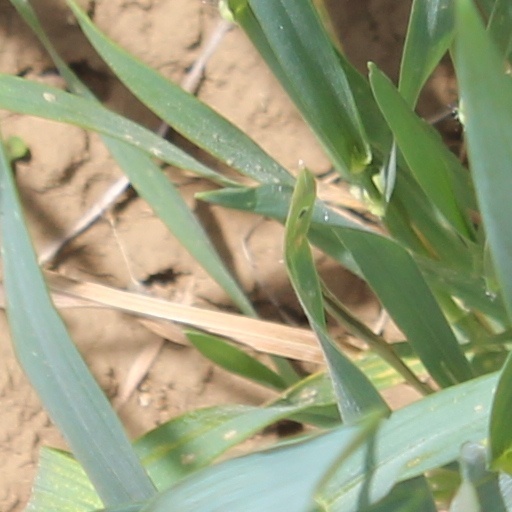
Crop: wheat